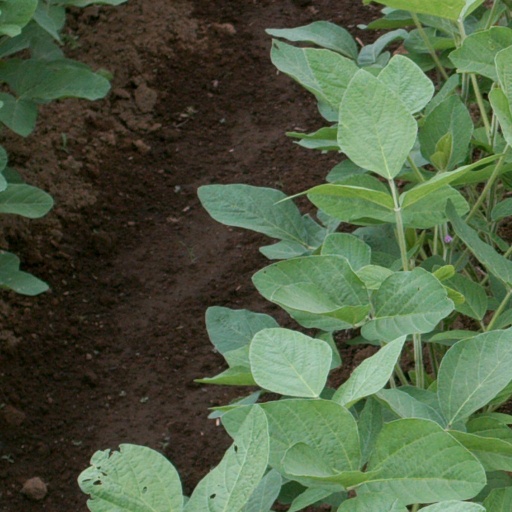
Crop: soybean